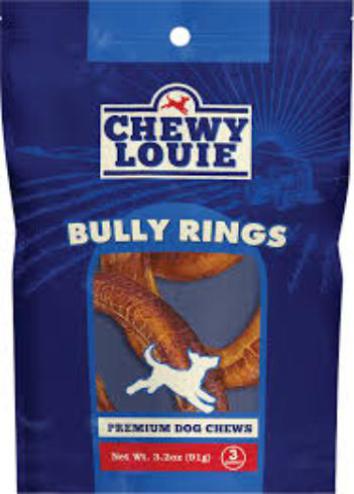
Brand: chewy louie
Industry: Food